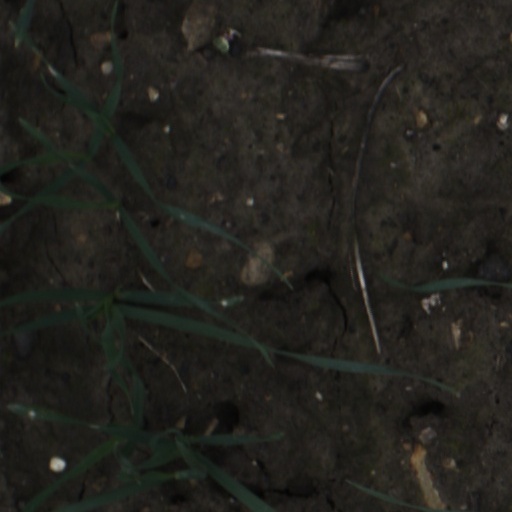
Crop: wheat